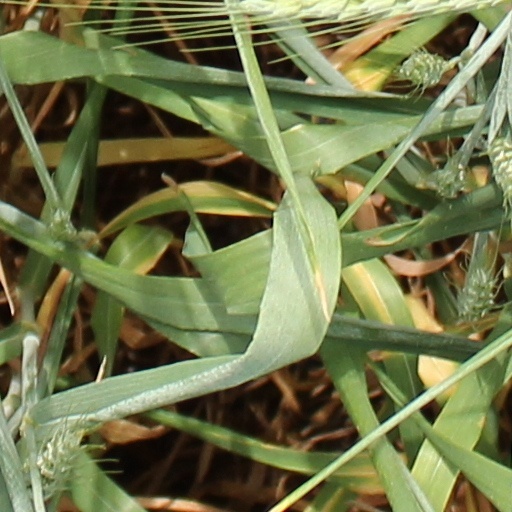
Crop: wheat